Queen's Silver Jubilee Cup

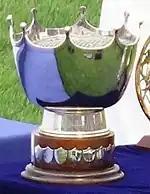
Trophy of the Queen's Silver Jubilee Cup

The Queen's Silver Jubilee Cup is a set weights Group 1 Thoroughbred horse race in Hong Kong, run over 1400 metres, with the total purse of HK$10m in 2014/15, approximately US$1.3m. In the 2005/06 season, it was upgraded to Group 1 status and has since become the final leg of the Hong Kong Speed Series (formerly known as the Champion Sprint Series).